Hendrik van der Bijl

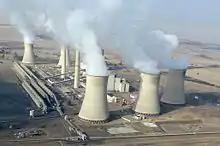
One of Eskom's coal-fired power stations, Arnot

Van der Bijl realised the advantages of a state-controlled company with capital provided by the state but run on commercial lines as a public concern. His first task was the creation of the Electricity Supply Commission (ESCOM, later to become Eskom), of which he became the founding chairman in 1922 and stayed until his death in 1948. ESCOM was created to supply electricity throughout South Africa but in particular to the mines, industries and the electrification of the railways. It was a commercial success, South Africa was assured of sufficient inexpensive power for its fast-growing industries and ESCOM was able to pay back the state loan after 10 years.